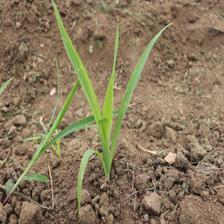
Label: Sorghum